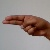
The image shows a hand gesture representing the letter 'H' in Indian Sign Language.